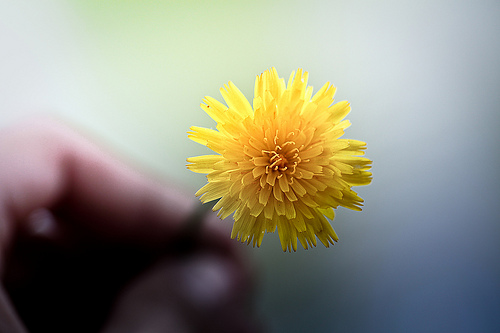
Flower: dandelion